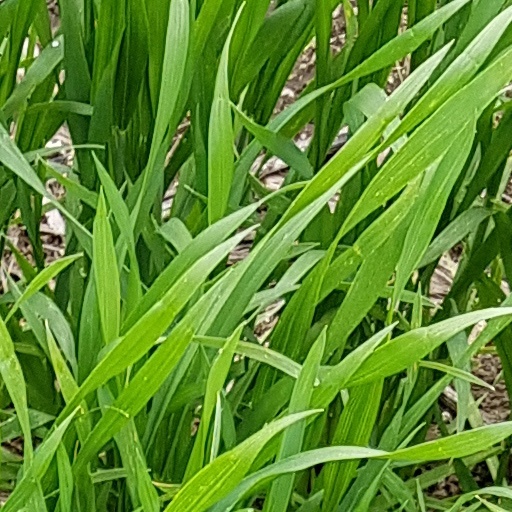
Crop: wheat